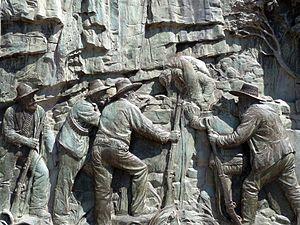
Le siège de Makapan décrit sur l'un des panneaux de la statue de Paul Kruger à Pretoria
La statue de Paul Kruger située au centre de church square à Pretoria, Afrique du Sud, rend hommage à Paul Kruger, président de la république sud-africaine au Transvaal.